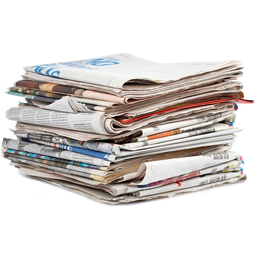
Label: paper